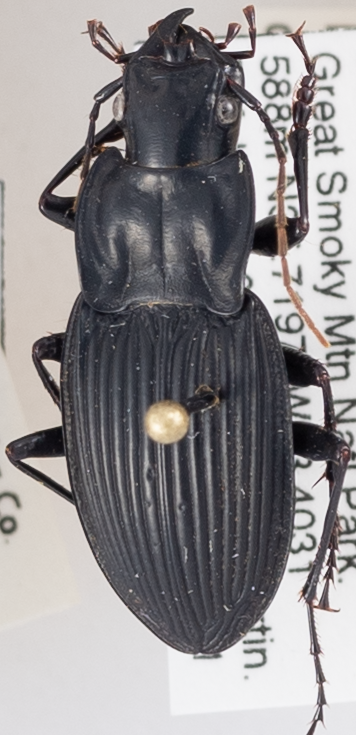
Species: Dicaelus teter
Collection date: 2018-05-01
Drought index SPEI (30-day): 0.102
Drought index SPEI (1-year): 0.47
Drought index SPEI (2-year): -0.348